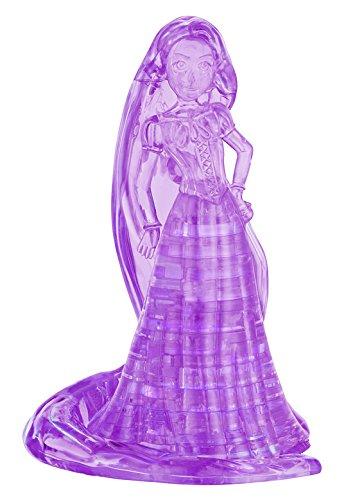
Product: BePuzzled Original 3D Crystal Jigsaw Puzzle - Rapunzel Disney Tangled Brain Teaser, Fun Decoration for Kids Age 12 and Up, Purple, 39 Pieces (Level 1)
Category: Toys & Games | Puzzles | Brain Teasers
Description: The Rapunzel 3D crystal puzzle from Be Puzzled is a sleek, translucent, crystalline puzzle with 39 unique interlocking pieces.
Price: $9.93
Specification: ProductDimensions:5.8x2x3.8inches|ItemWeight:5.6ounces|ShippingWeight:5.6ounces(Viewshippingratesandpolicies)|DomesticShipping:ItemcanbeshippedwithinU.S.|InternationalShipping:ThisitemcanbeshippedtoselectcountriesoutsideoftheU.S.LearnMore|ASIN:B01G5Y4CSK|Itemmodelnumber:30980|Manufacturerrecommendedage:5yearsandup